The Counting House, Cork

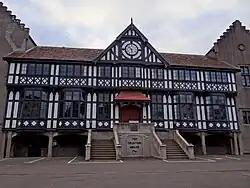
The Counting House in 2012, prior to the beginning of remodeling work

The Counting House is a mock-Tudor building located on South Main Street in Cork city, Ireland. Constructed in 1919 on the site of the Beamish and Crawford brewery, as of 2022 the building is undergoing works to re-purpose it as an event centre.